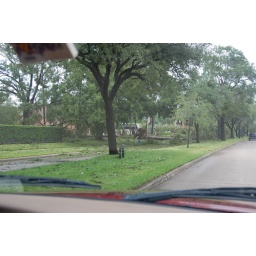
Huge pine trees down in River Oaks